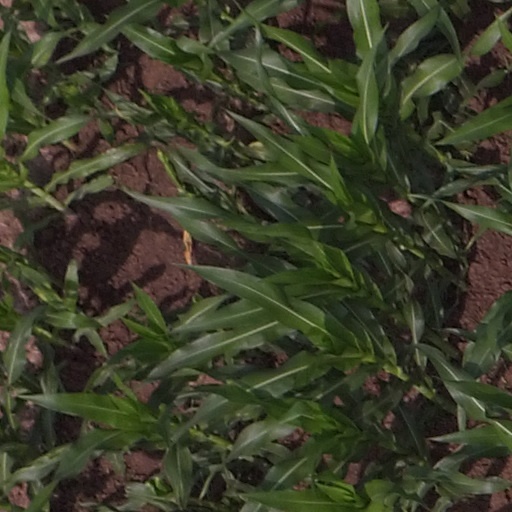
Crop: maize; corn